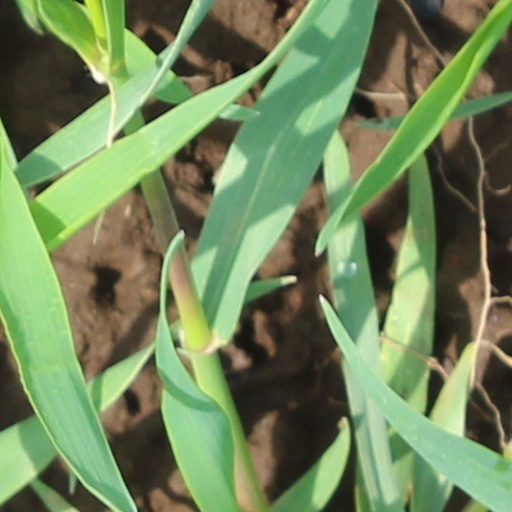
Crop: wheat